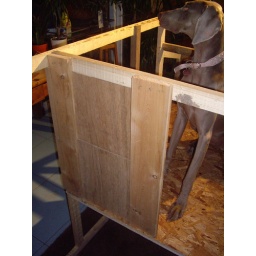
front view - the door is plywood, running in the groove of some tongue &amp;amp; groove boards